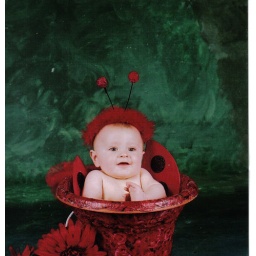
My daughter in her big flower pot as a lady bug lol Anne Geddes Picture was taken June 2007